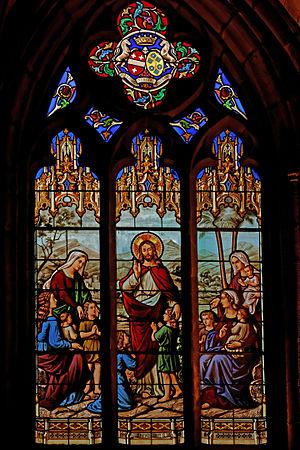
Vitrail de F. Hucher successeur (Fabrique du Carmel du Mans), daté de 1891 et représentant une scène évangélique illustrant la parole de Jésus ""Laissez venir à moi les petits enfants"" dans la cathédrale Saint-Paul-Aurélien de Saint-Pol-de-Léon. This object is indexed in the base Palissy, database of the French furniture patrimony of the French ministry of culture,